Edith Rosenwald Stern

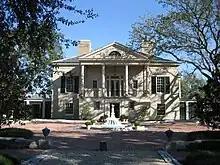
South Facade of Longue Vue House

In the late 1930s, Stern concluded that the home did not provide sufficient views of the gardens and that the property needed a new house that provided a cohesive design of both home and gardens. To this end, Stern commissioned architects William Platt and Geoffrey Platt. The construction extended until December 1942. The resulting home is in the Classical Greek Revival style, with each of the four facades being distinct. One of the facades, the one on the south, is suggestive of the Beauregard-Keyes House in the French Quarter of New Orleans. The house and gardens, sometimes known as Longue Vue II, are considered examples of the Country Place Era.